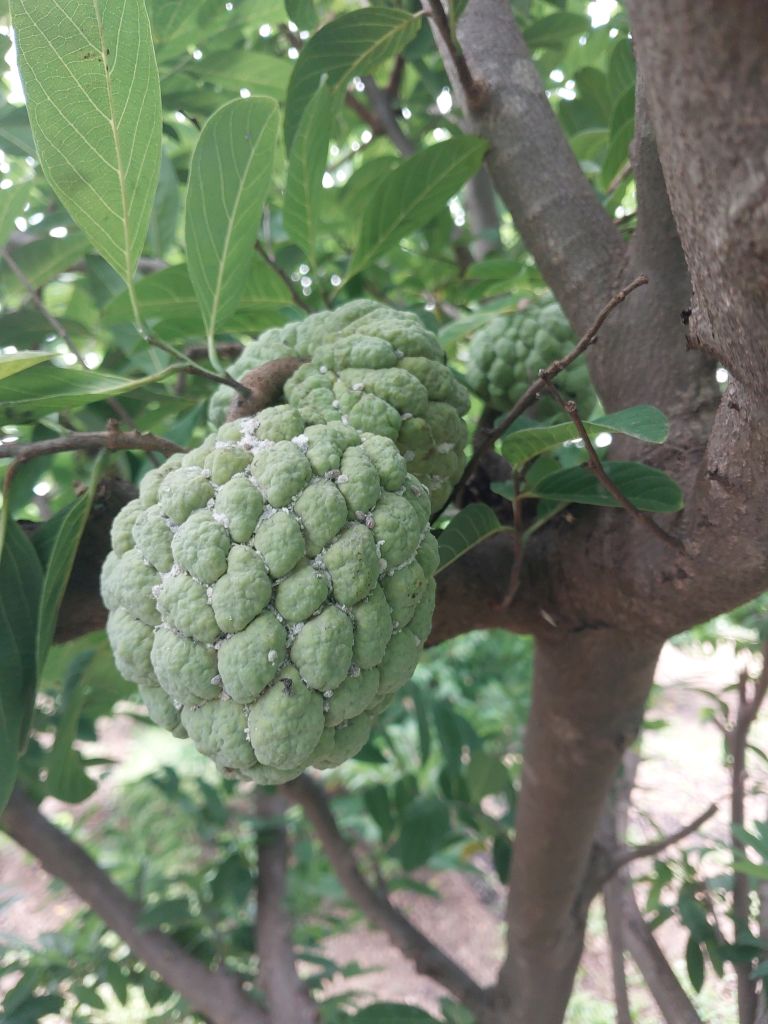
Disease label: Mealy Bug